Mike O'Shea (adventurer)

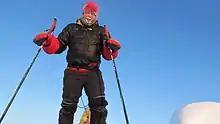
O'Shea skiing at Cape Discovery in 2012

O'Shea's climbing career began at the age of 13 when he started climbing in the MacGillycuddy's Reeks near his home-place in County Kerry, Ireland. His adventurous spirit led him to be one of the first people in Ireland to gain the Gold Gaisce – The President's Award. From here he went on to climb extensively in the European Alps and internationally. He then went on to volunteer in Kerry Mountain Rescue for 10 years.